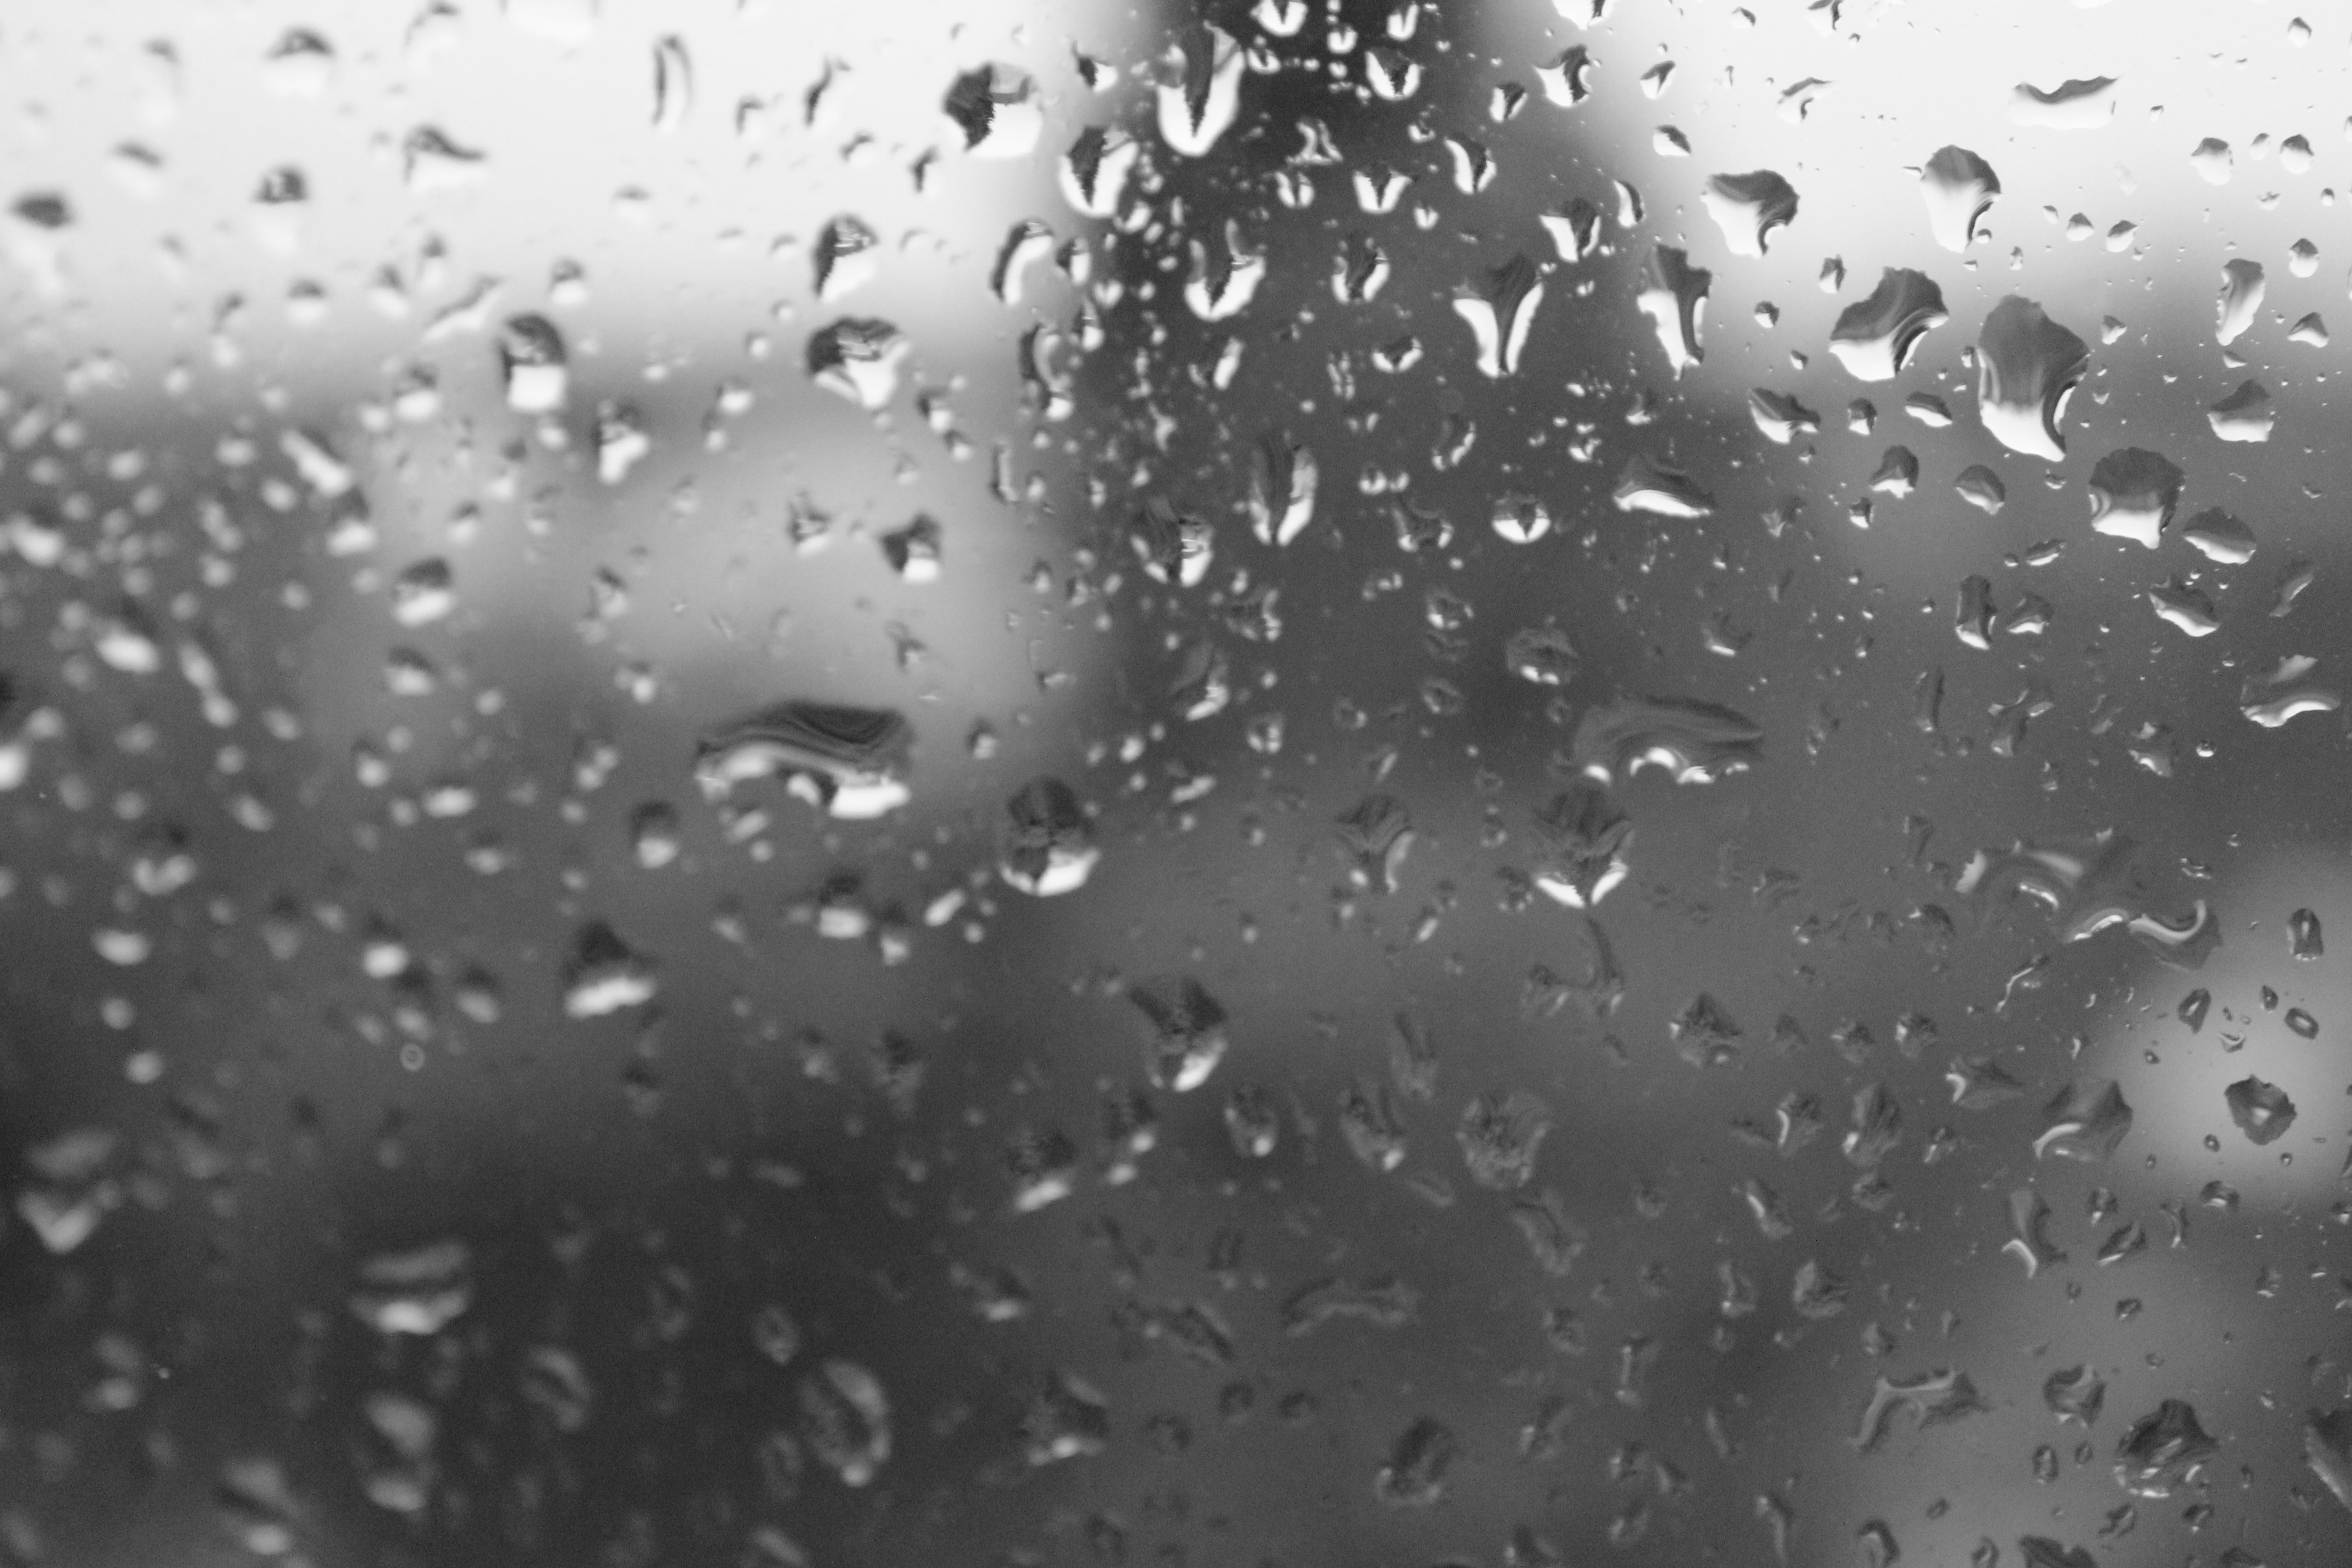
water, snow, drop, black and white, rain, glass, raindrop, wet, weather, monochrome, drip, freezing, monochrome photography